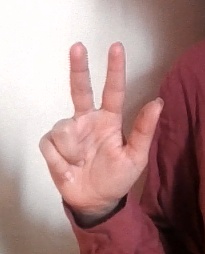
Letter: al